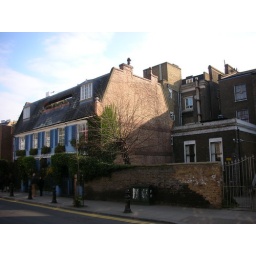
beautiful house in notting hill, the street you have to walk to get to portobello market